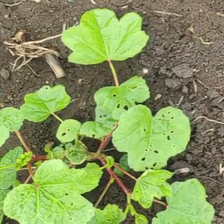
Weed species: Little_Mallow(Malva parviflora)